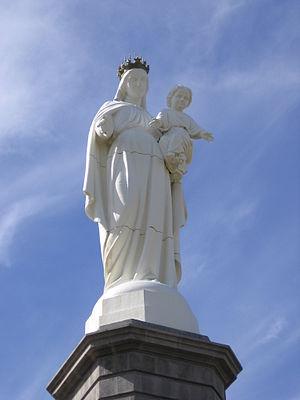
Murat, Cantal, France, Notre-Dame de Haute-Auvergne (1878 statue) - Camera
Le Cantal est un département français situé dans la région Auvergne-Rhône-Alpes, dont le nom vient du massif volcanique du Cantal qui occupe le centre de son territoire. L'Insee et la Poste lui attribuent le code 15. Sa préfecture est Aurillac.
La Haute-Auvergne, ou aussi le Haut Pays d'Auvergne, est une des deux divisions traditionnelles de l'ancienne province d'Auvergne. Ce terme a été utilisé pour faire une distinction entre la partie centrale et peuplée de la province et la partie méridionale plus montagneuse et moins peuplée. La Haute-Auvergne n'a jamais vraiment correspondu à un territoire précis et fixe. De nos jours on l'assimile souvent au département du Cantal, la Basse-Auvergne correspondant dans ce cas aux autres parties de la province.
Murat (commune déléguée) est une ancienne commune française située dans le département du Cantal en région Auvergne-Rhône-Alpes.
Cet article liste les sanctuaires mariaux de France classés par départements. Il inclut les sanctuaires faisant l'objet d'une dévotion à Marie situés sur le territoire français actuel. Les éventuelles dates entre parenthèses correspondent à l'année de création du sanctuaire, et, le cas échéant, l'année de sa disparition.